Colegio San Carlos

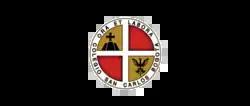
Coat of arms

Colegio San Carlos is an all-male, private, bilingual (Spanish and English) school in Bogotá, Colombia. The school has been recognized as one of the sources of many national leaders.